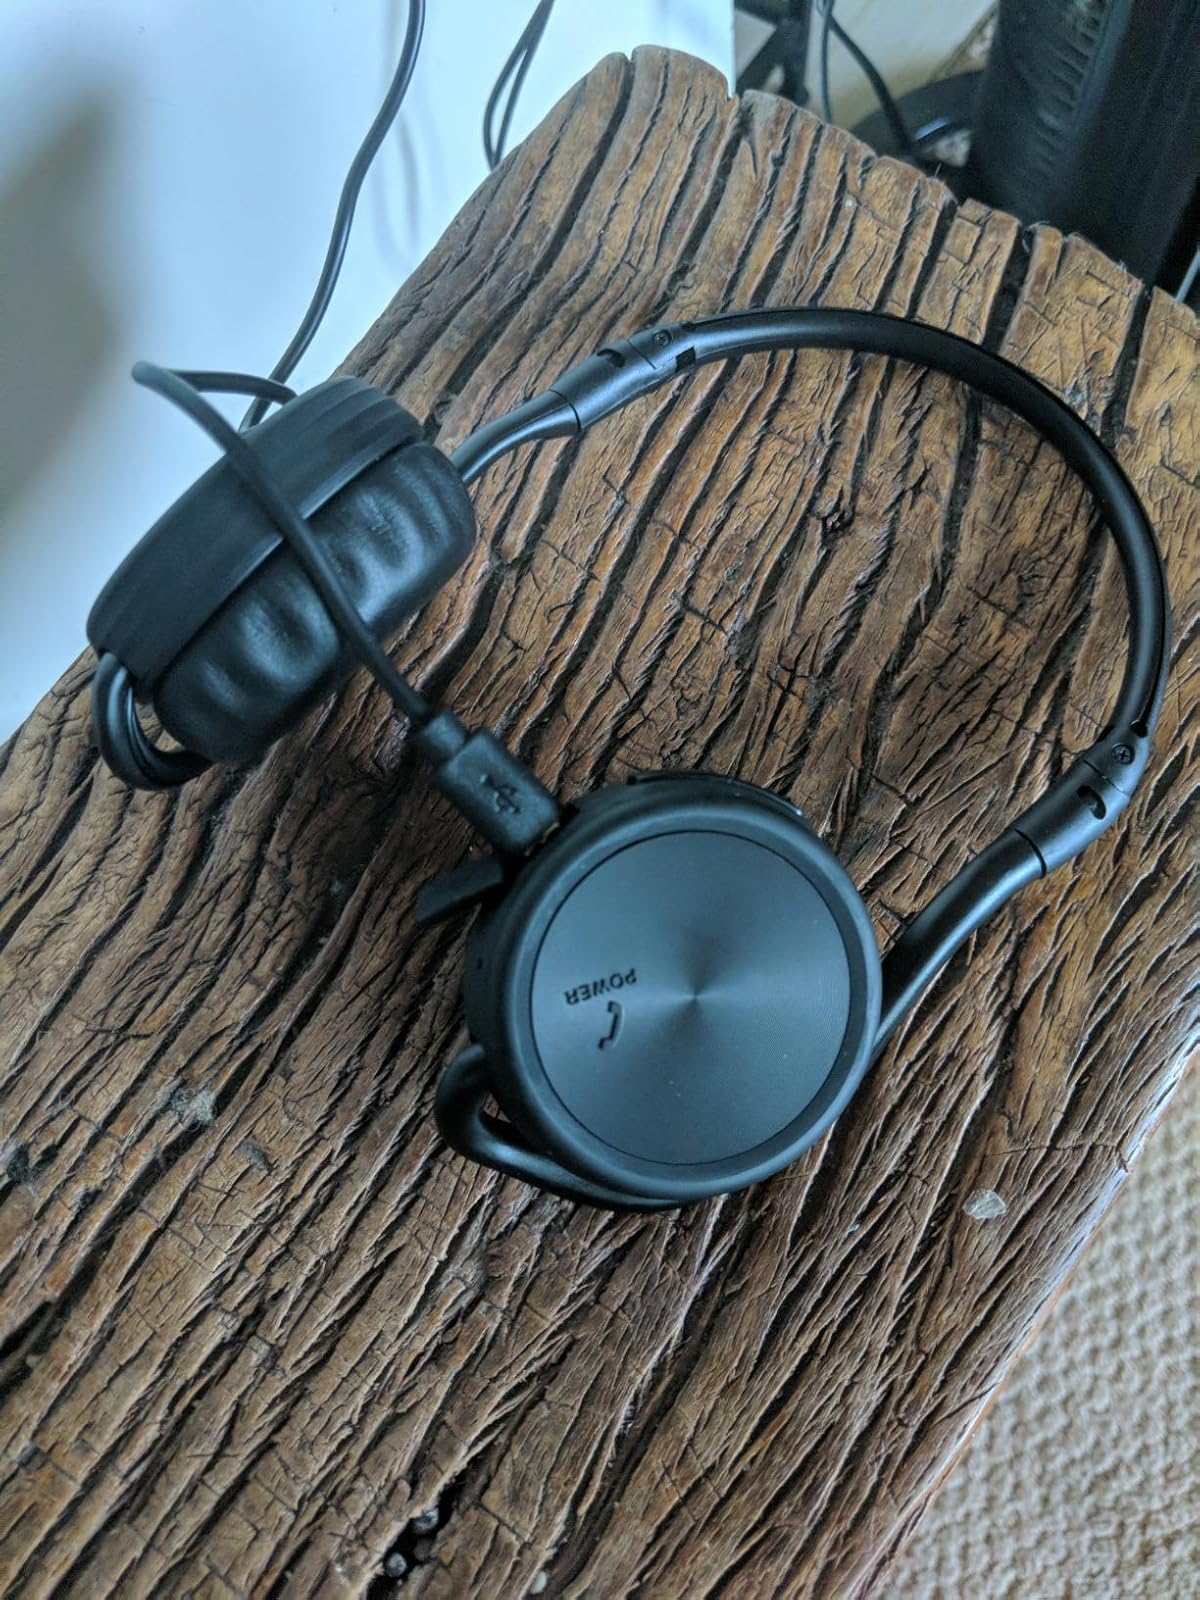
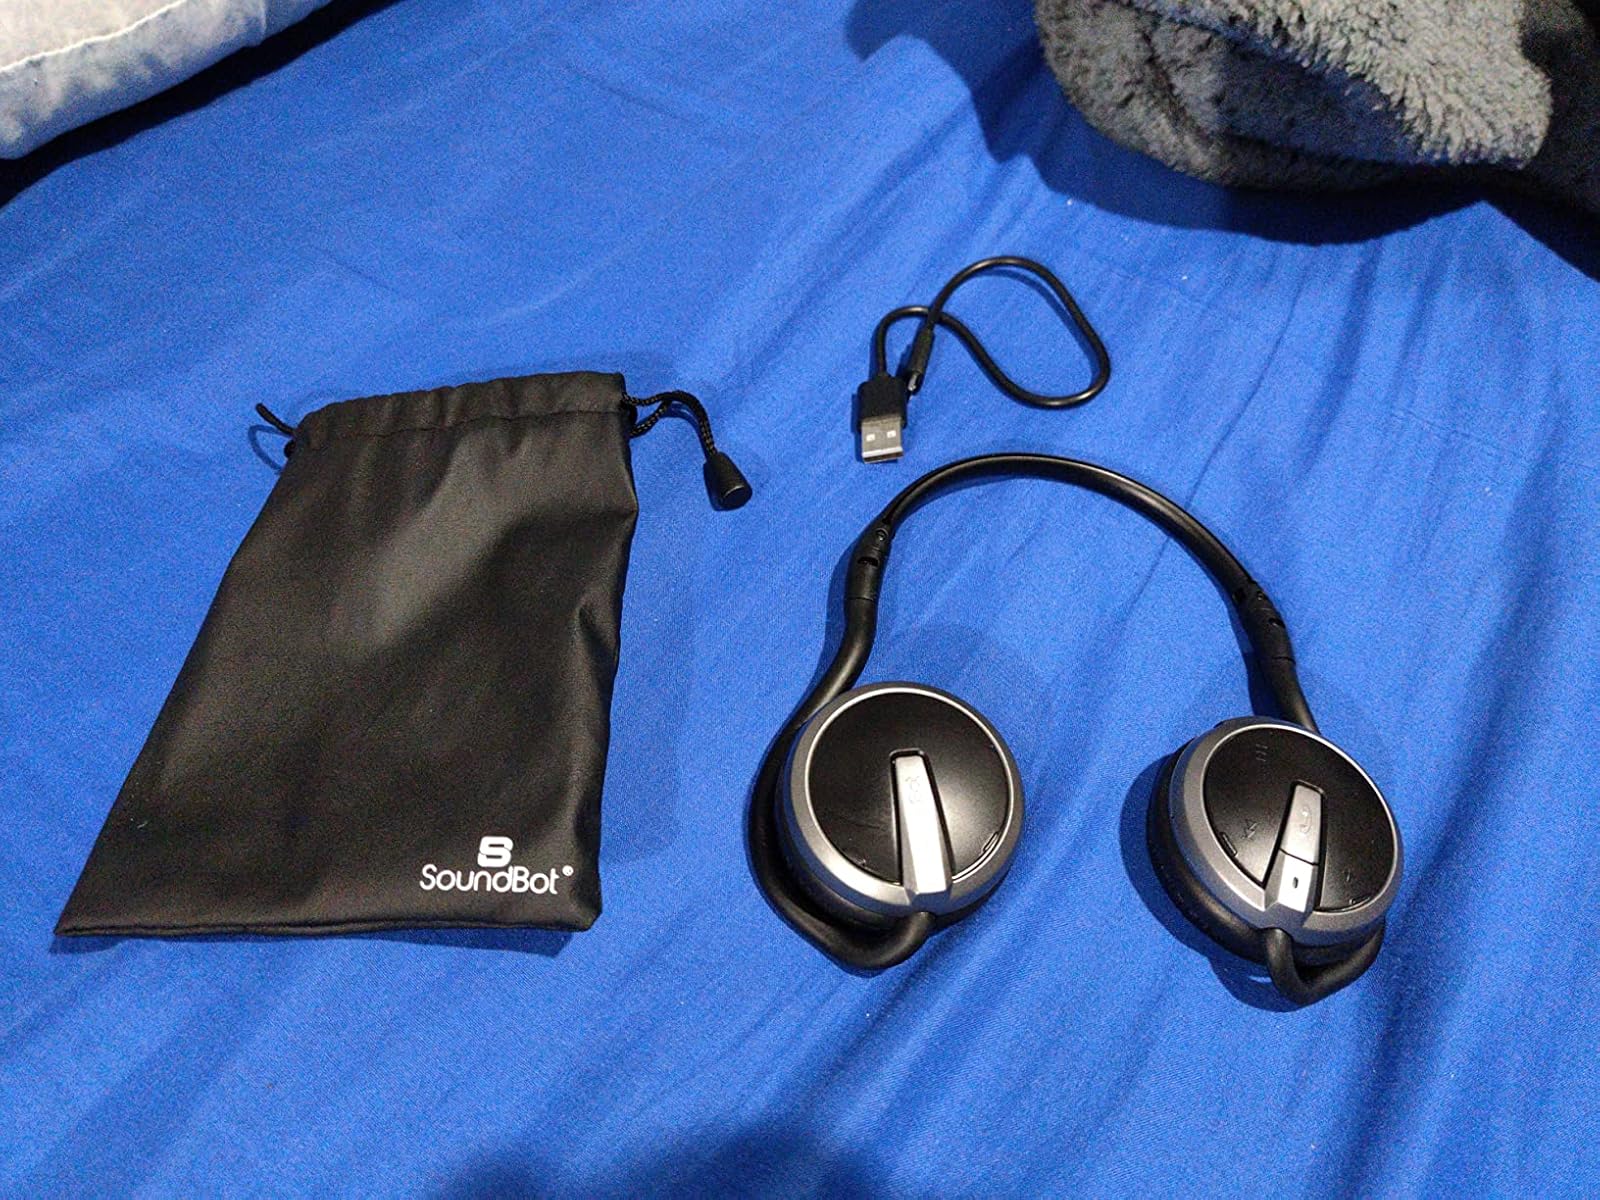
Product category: headphones
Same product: no